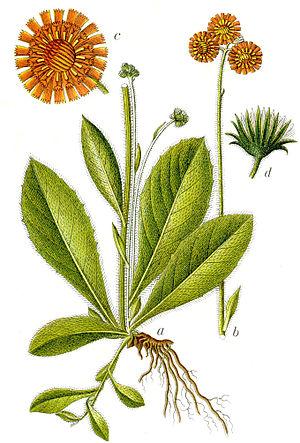
L’Épervière orangée ou Piloselle orangée est une plante vivace de la famille des Astéracées native des régions alpines du centre et du sud de l'Europe. Elle est protégée dans plusieurs régions. Parfois cultivée pour l'ornement, elle est naturalisée en certains endroits. C'est une fleur sauvage très répandue dans le sud du Québec.
La sous-tribu des Hieraciinae est une sous-tribu de plantes de la famille des Asteraceae.